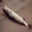
Label: trout